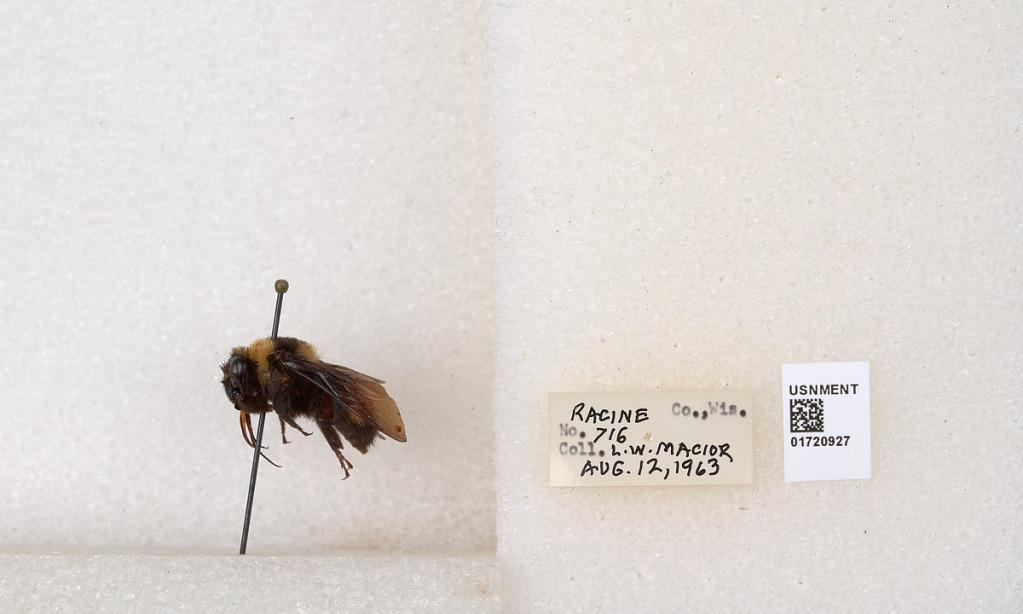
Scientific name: Bombus (Bombus) nevadensis auricormus
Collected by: L. Macior
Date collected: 1963-8-12
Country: United States
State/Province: Wisconsin
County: Racine
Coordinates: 42.7299, -87.8123